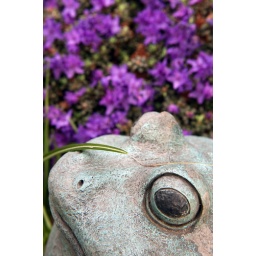
Our bloated toad lawn orniment in the front flower bed